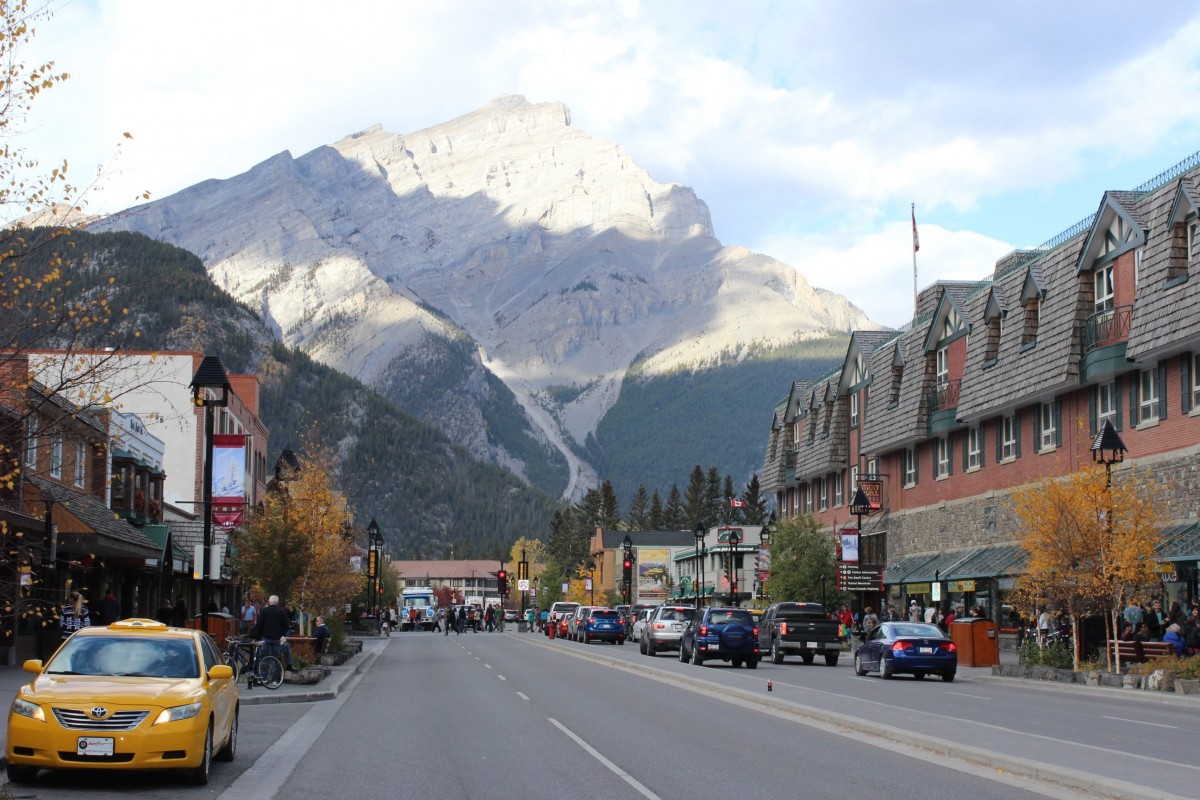
Tags: town, highway, mountain range, lane, infrastructure